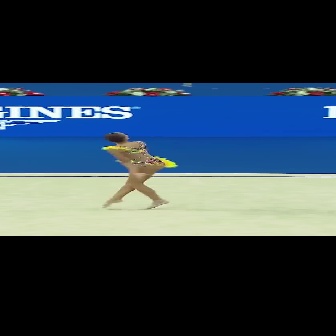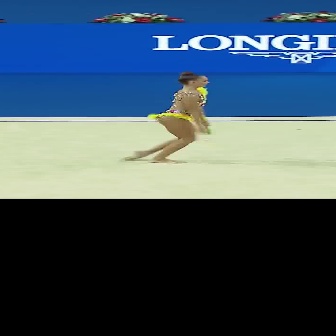
  Please identify the target specified by the bounding box [99,131,178,210] in the first image and locate it in the second image. Return the coordinates in [x_min,y_min,x_max,y_max] format.
Answer: [121,71,213,163]